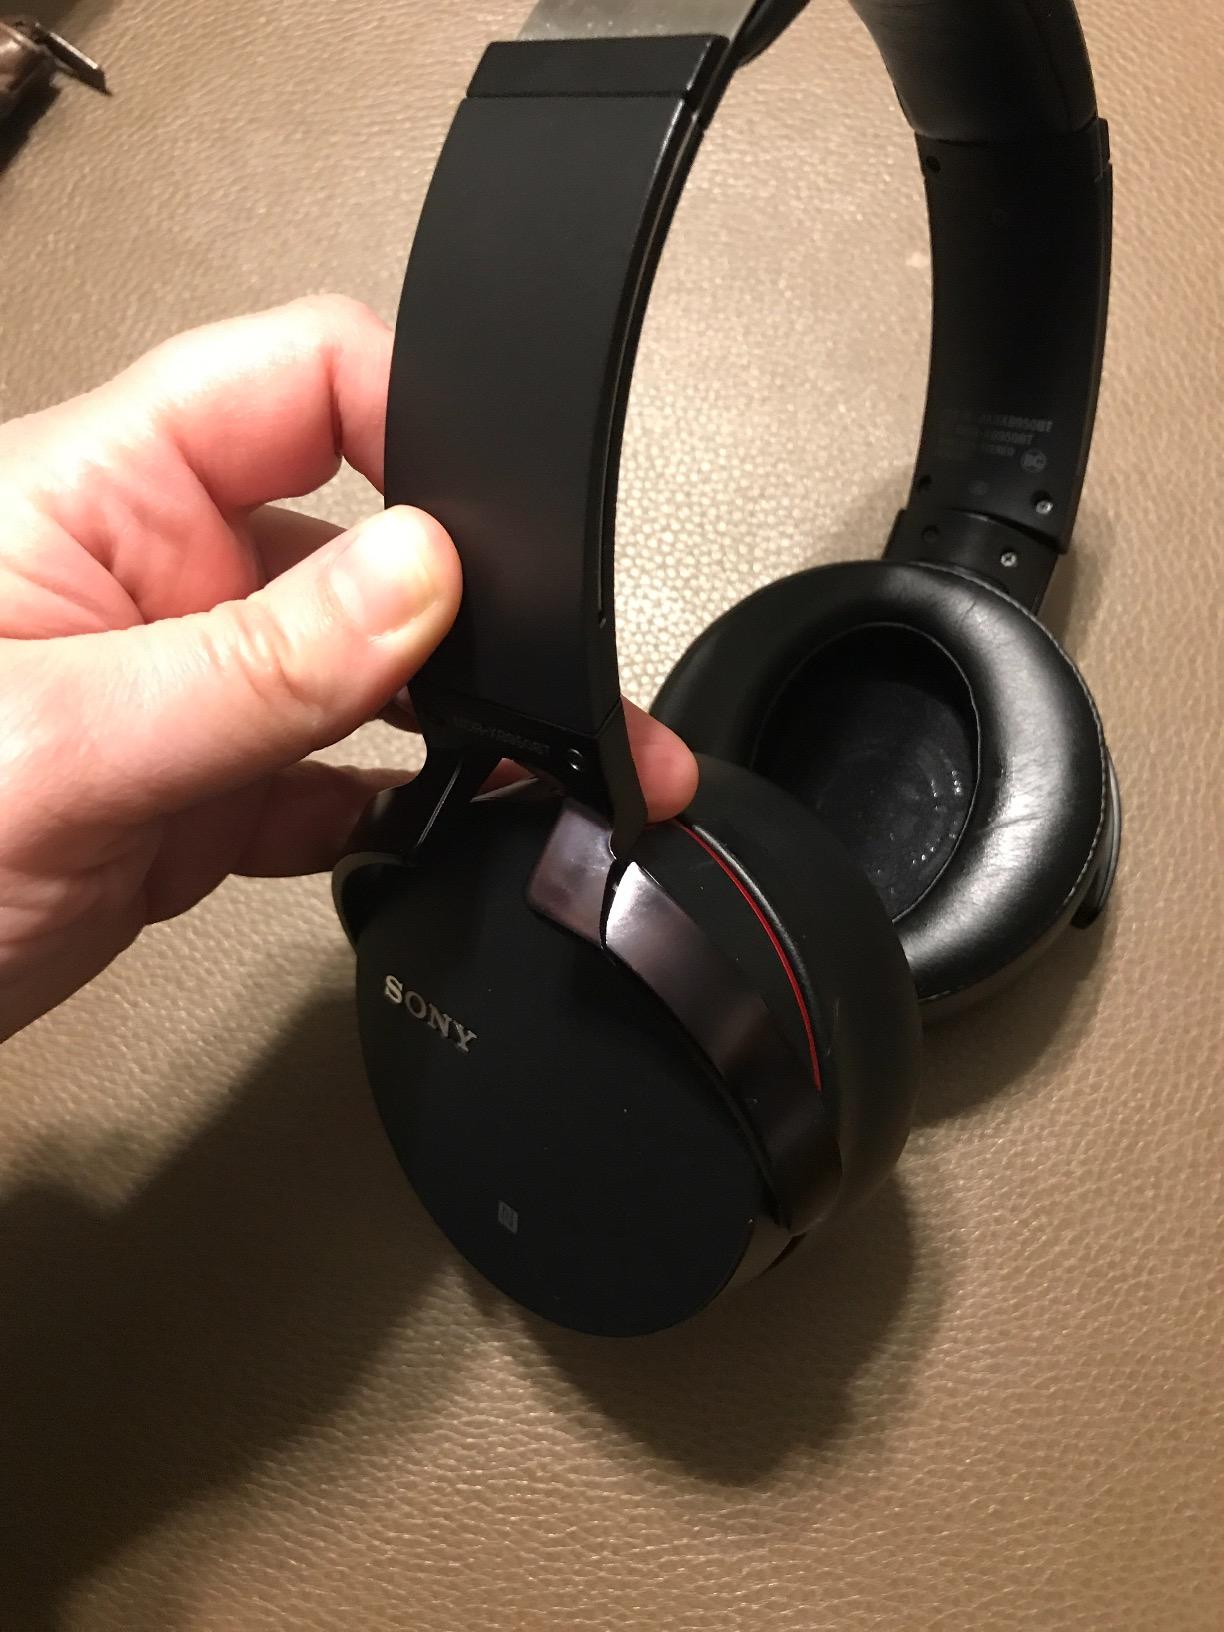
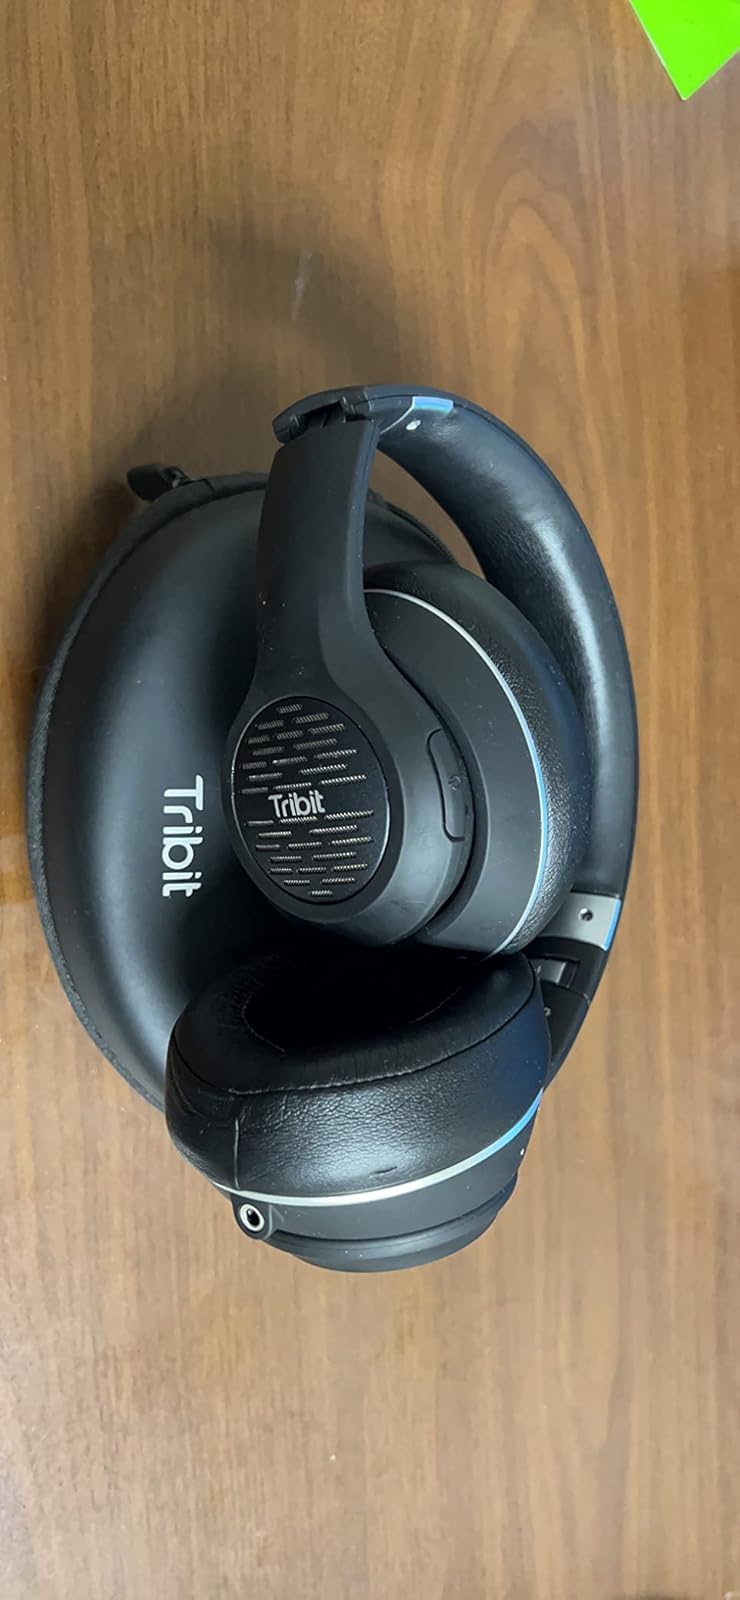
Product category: headphones
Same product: no